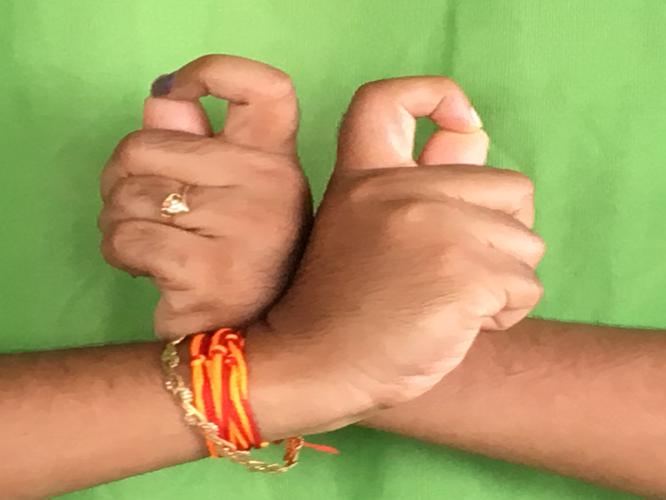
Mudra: Berunda
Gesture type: double_hand